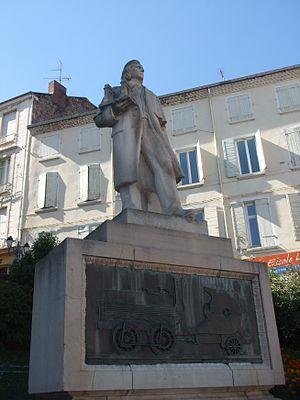
place de la Liberté
Marc Seguin, dit « Seguin Aîné », né le 20 avril 1786 à Annonay et mort dans la même ville le 24 février 1875, est un scientifique, inventeur, ingénieur et entrepreneur français.
François Clémencin, né le 7 octobre 1878 à Lyon et mort le 6 mars 1950 à l'Hôpital Saint-Michel dans le 15ᵉ arrondissement de Paris, est un sculpteur français.
Annonay est une commune française située dans le département de l'Ardèche, en région Auvergne-Rhône-Alpes. Comptant plus de 16 000 habitants, Annonay est la commune la plus peuplée d'Ardèche.